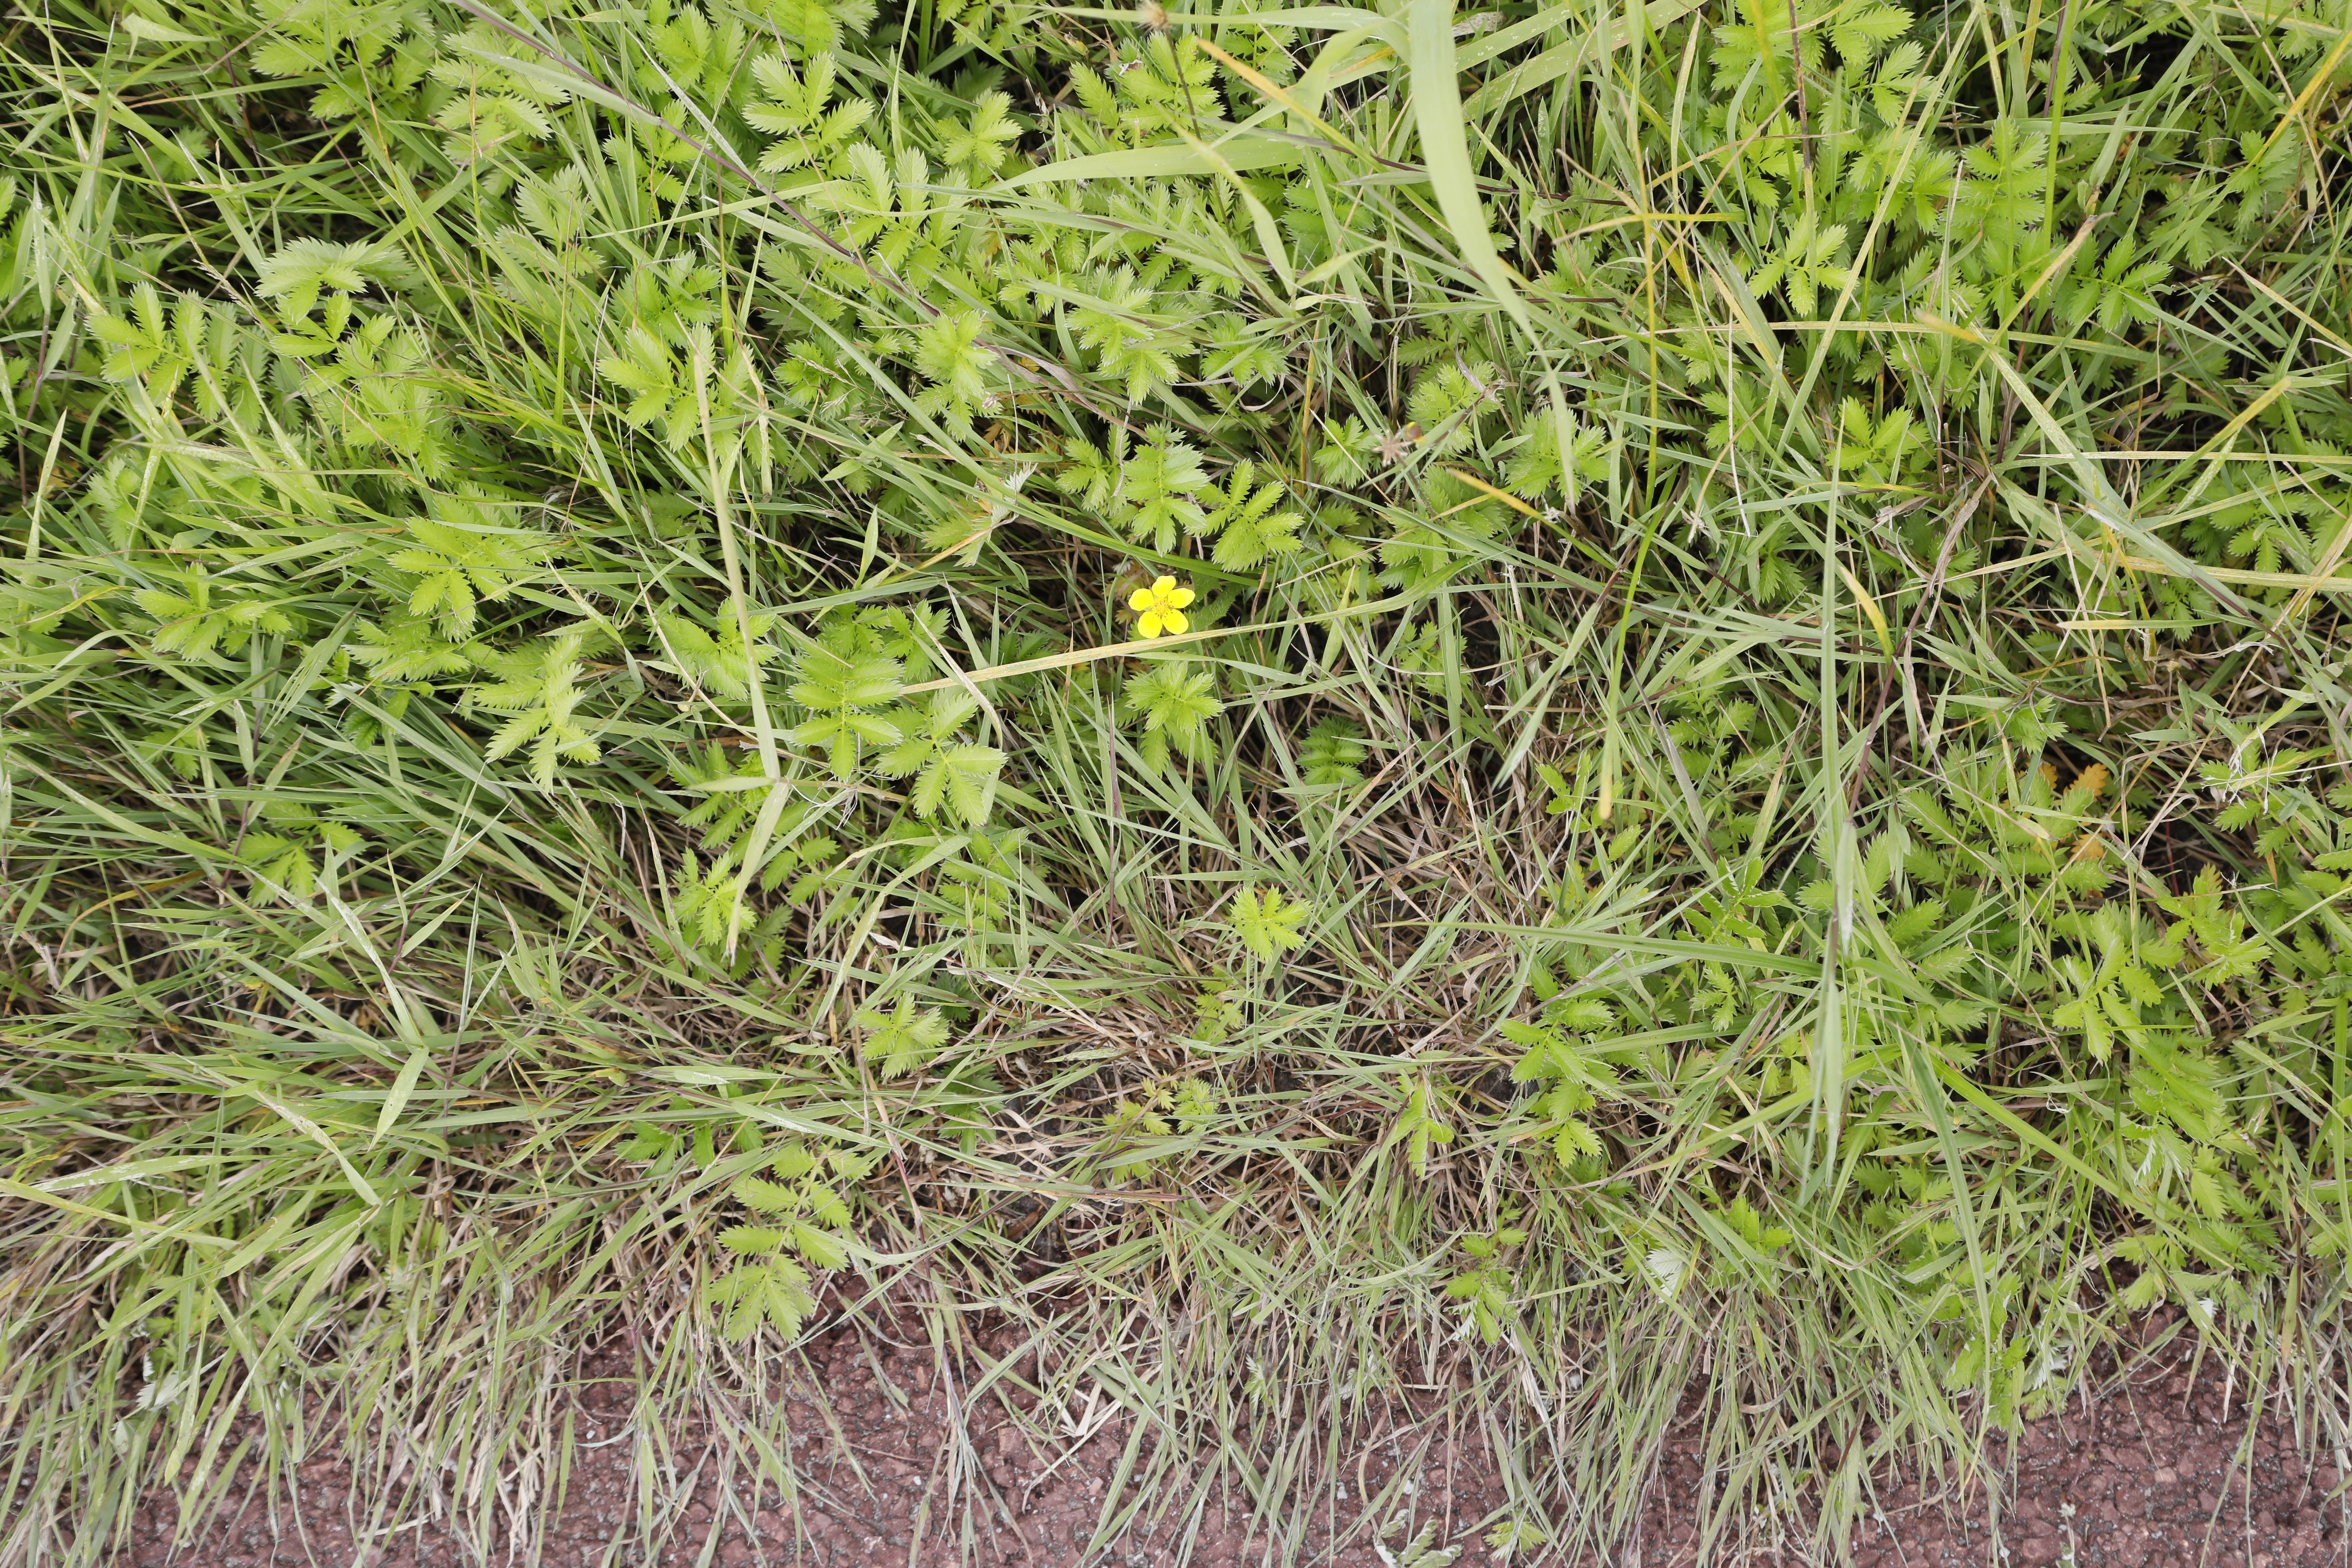
Plant species: Argentina anserina